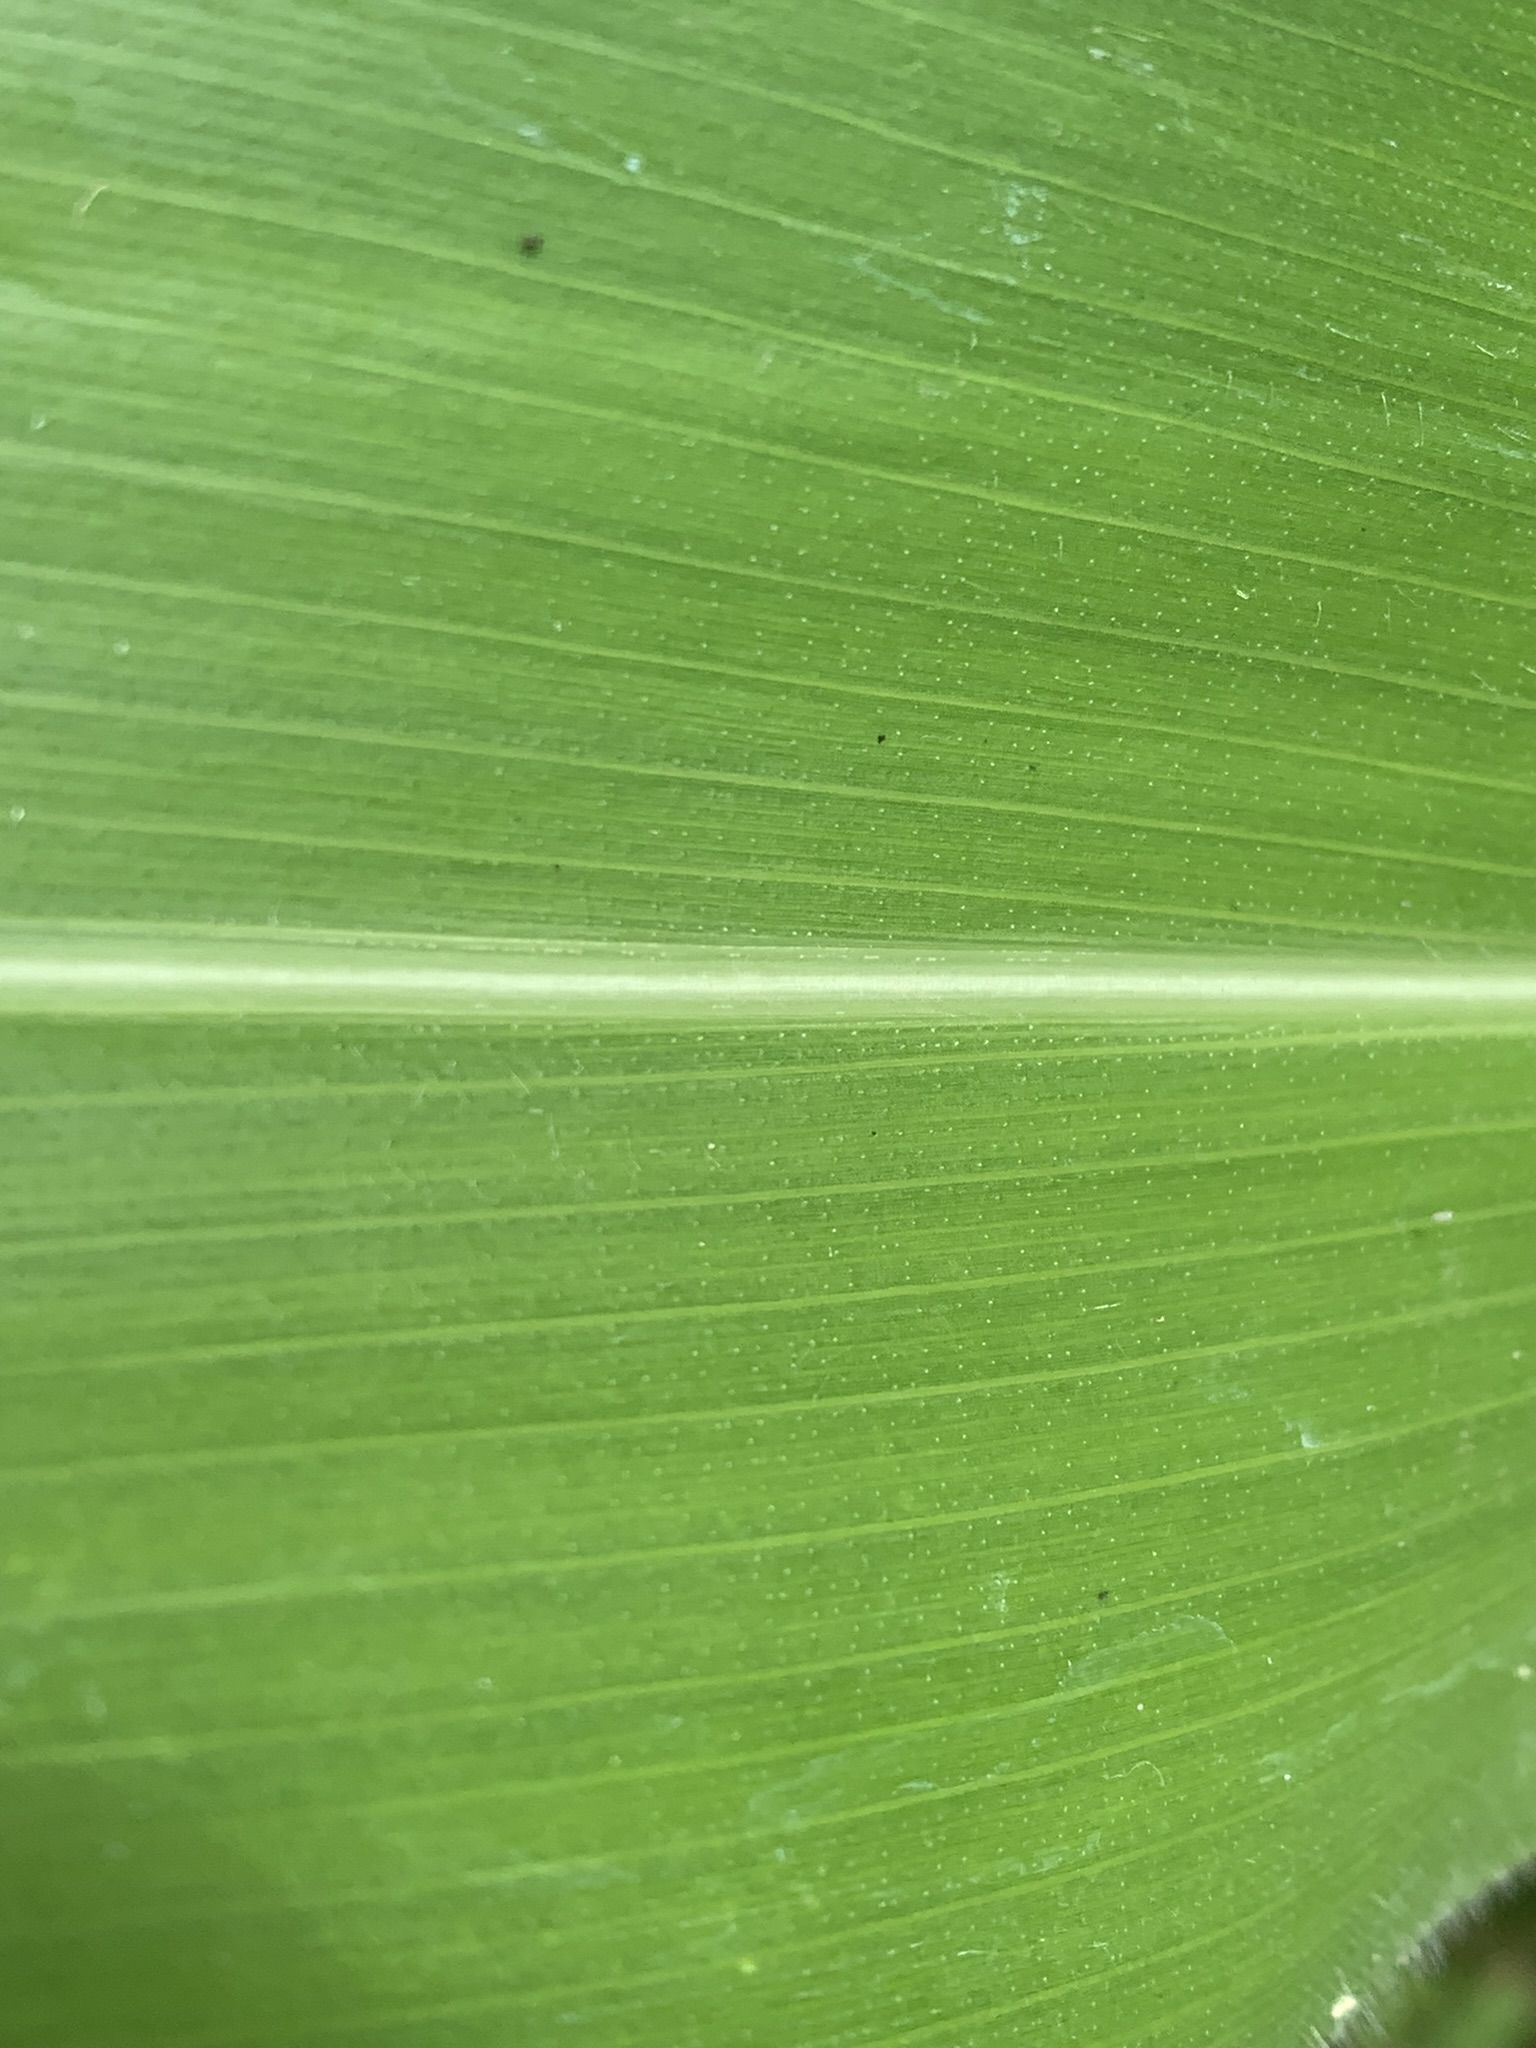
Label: Healthy